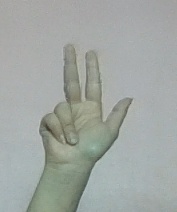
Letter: al